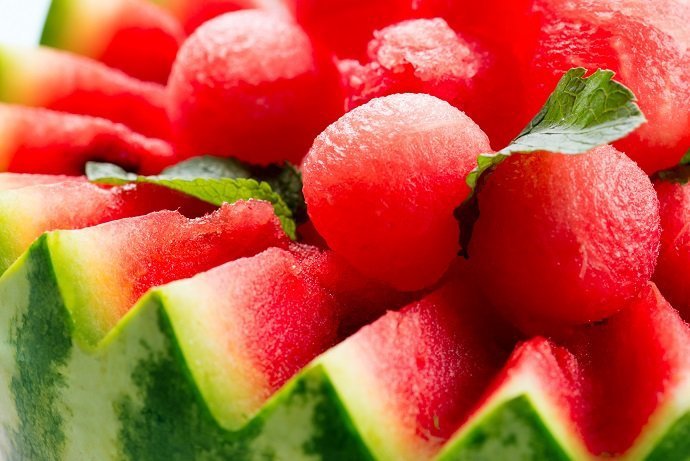
Label: Watermelon